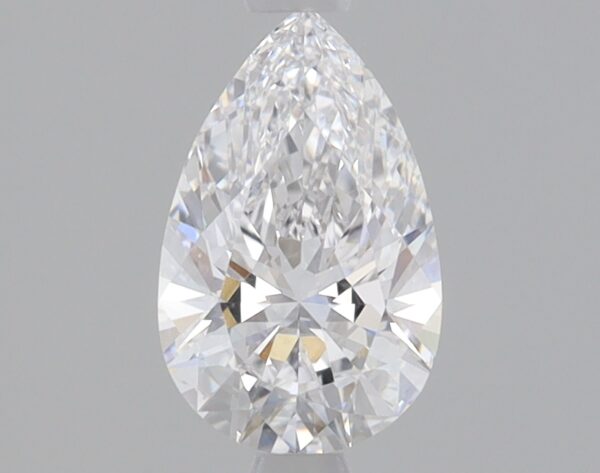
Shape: pear
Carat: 0.85
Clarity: VS1
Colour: D
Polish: EX
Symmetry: EX
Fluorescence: NONE
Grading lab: IGI
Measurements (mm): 8.55 x 5.38 x 3.32